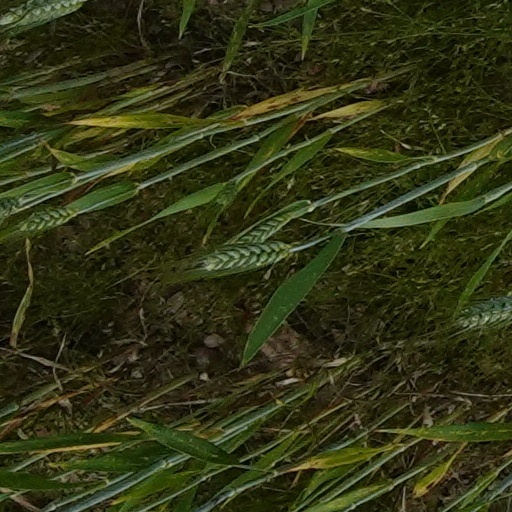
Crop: wheat